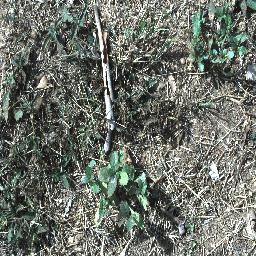
Label: snake_weed